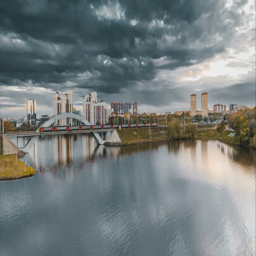
passenger electric train moving across a railway bridge by the river